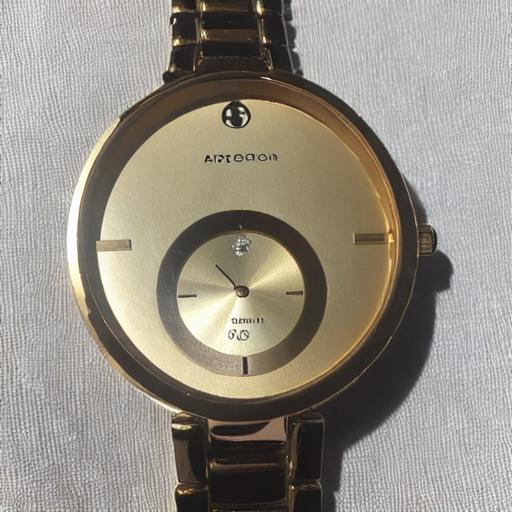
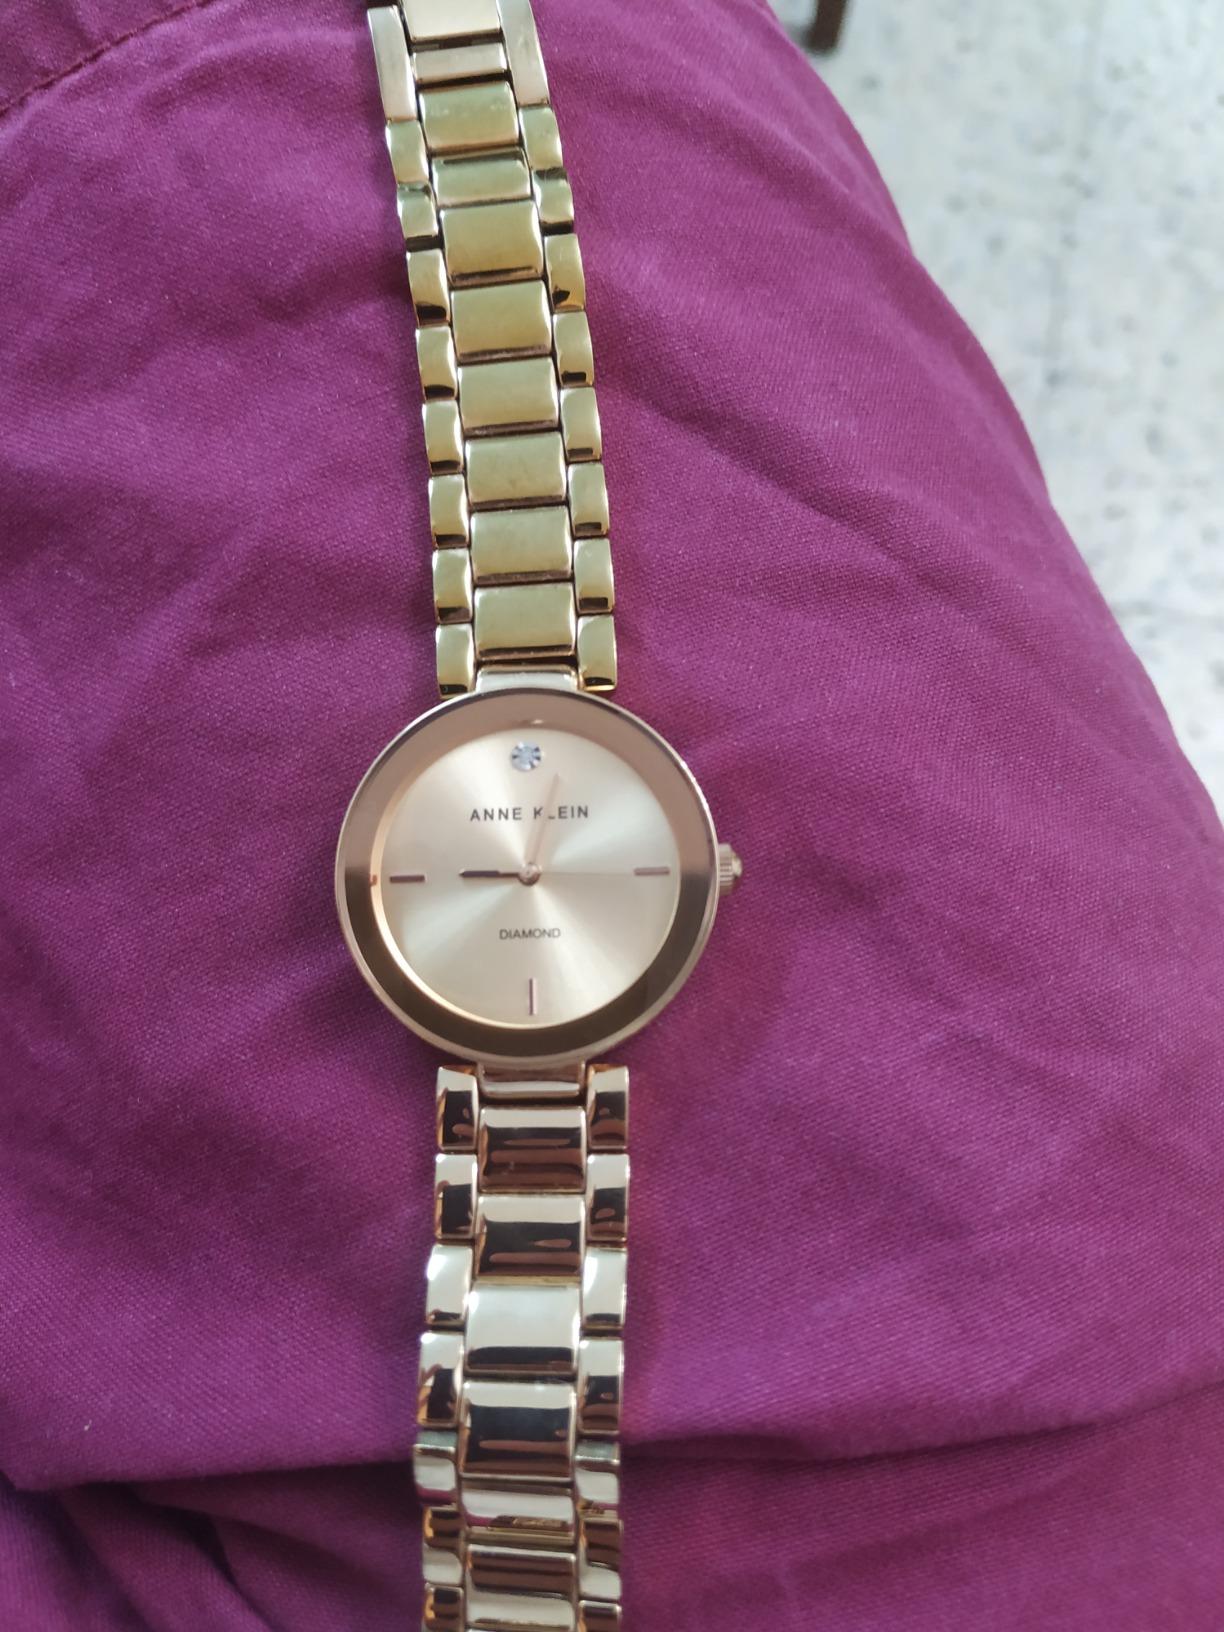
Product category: accessories_watch
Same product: no